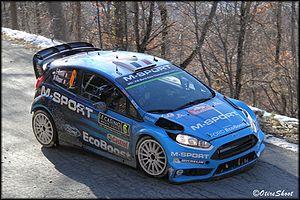
Eric Camilli, né le 6 septembre 1987 à Nice, est un pilote de rallye français. Pilote de WRC pour M-Sport en 2016 il devient ensuite vice champion du monde WRC2 en 2017. Il rejoint ensuite l’écurie Volkswagen Motorpsort en 2018 et roule depuis 2019 pour Citroën Racing en WRC2.